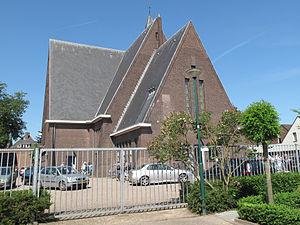
Veenendaal est une commune néerlandaise, dans la province Utrecht.